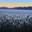
Label: plain